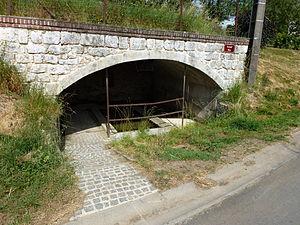
Auge est une commune française, située dans le département des Ardennes en région Grand Est.